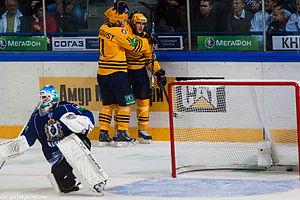
Nikolaï Aleksandrovitch Lemtiougov - en russe : Николай Александрович Лемтюгов et en anglais : Nikolai Lemtyugov - est un joueur professionnel russe de hockey sur glace. Il évolue au poste d'ailier.